Youngor Group

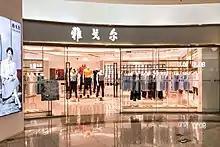
A Youngor clothing store at Golden Resources Mall, Beijing in 2021

Youngor Group Company Limited is a public textiles and clothing enterprise in Ningbo, Zhejiang, China. It is engaged in designing, manufacturing and selling clothing products with its "Youngor" brand for gentlemen’s clothing. Youngor was established in 1993, and it was listed on the Shanghai Stock Exchange in 1998.